Sky position (RA, Dec in degrees): 220.251, 11.782
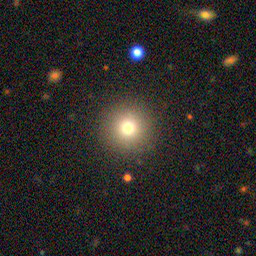
Galaxy morphology: Round Smooth Galaxies